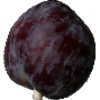
Label: Plum 1